C. E. Morris House

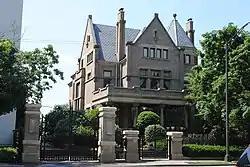

The C.E. Morris House is a historic house in Columbus, Ohio, United States. The house was built in 1897 and was listed on the National Register of Historic Places in 1986. The C.E. Morris House was built at a time when East Broad Street was a tree-lined avenue featuring the most ornate houses in Columbus; the house reflects the character of the area at the time. The building is also part of the 18th & E. Broad Historic District on the Columbus Register of Historic Properties, added to the register in 1988.